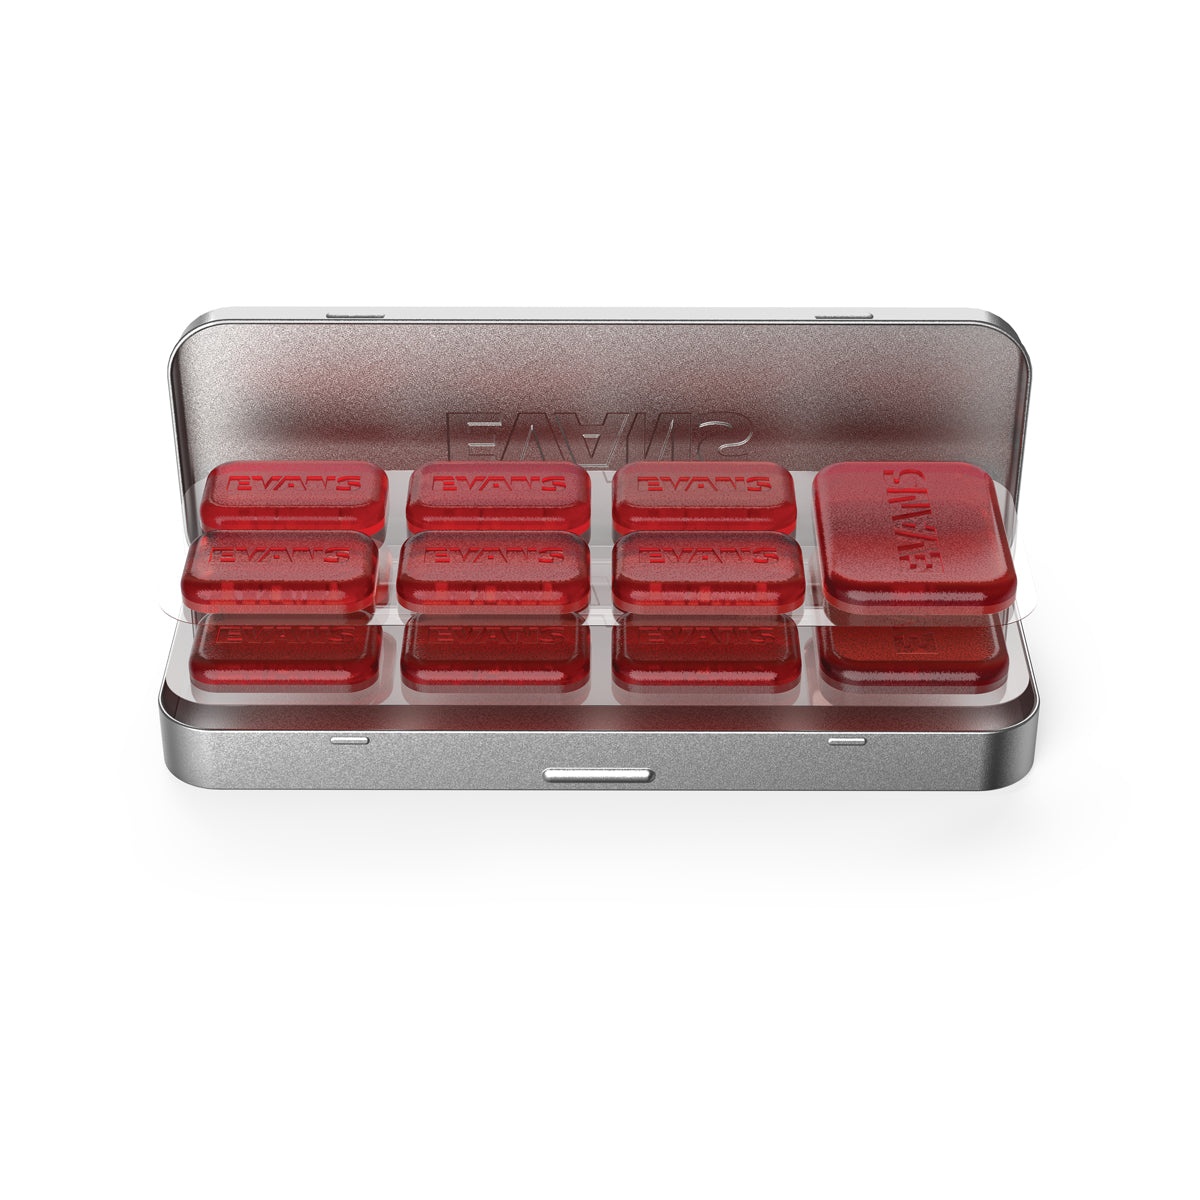
Evans Mini EQ Pods
Brand: Rattle & Drum Music
Sculpt your sound with EVANS EQ Pods, the ultimate solution to overtone, tuning, and resonance control. These polymer gels feature a Teflon-coated top side, helping them to remain stain-free and hold their shape. Designed for experimentation, you can apply and remove without surrendering grip, shape, or effectiveness. Pack contains 12 mini pods and 2 regular pods.
Category: Arts & Entertainment > Hobbies & Creative Arts > Musical Instrument & Orchestra Accessories > Percussion Accessories > Cymbal & Drum Mutes > Drum Mutes